Alan Davidson (Australian soccer)

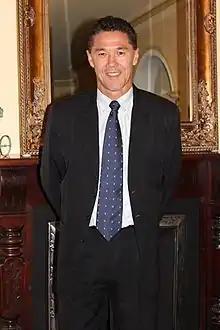
Davidson in 2015

Alan Edward Davidson (born 1 June 1960) is an Australian former association football player who played as a defender or midfielder. He represented the Australia national team, earning over 50 caps, and played club football for teams including South Melbourne and Melbourne Croatia in the National Soccer League. Davidson also had a successful stint in Malaysia, playing for Pahang FA, where he won multiple domestic titles. Known for his strong tackling and leadership, he was a key figure in Australian soccer during the 1980s and early 1990s.